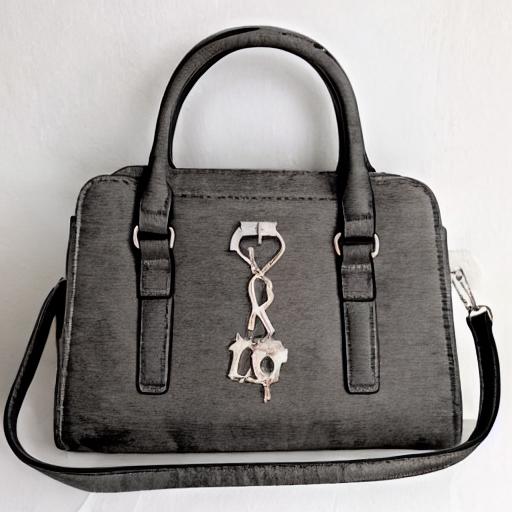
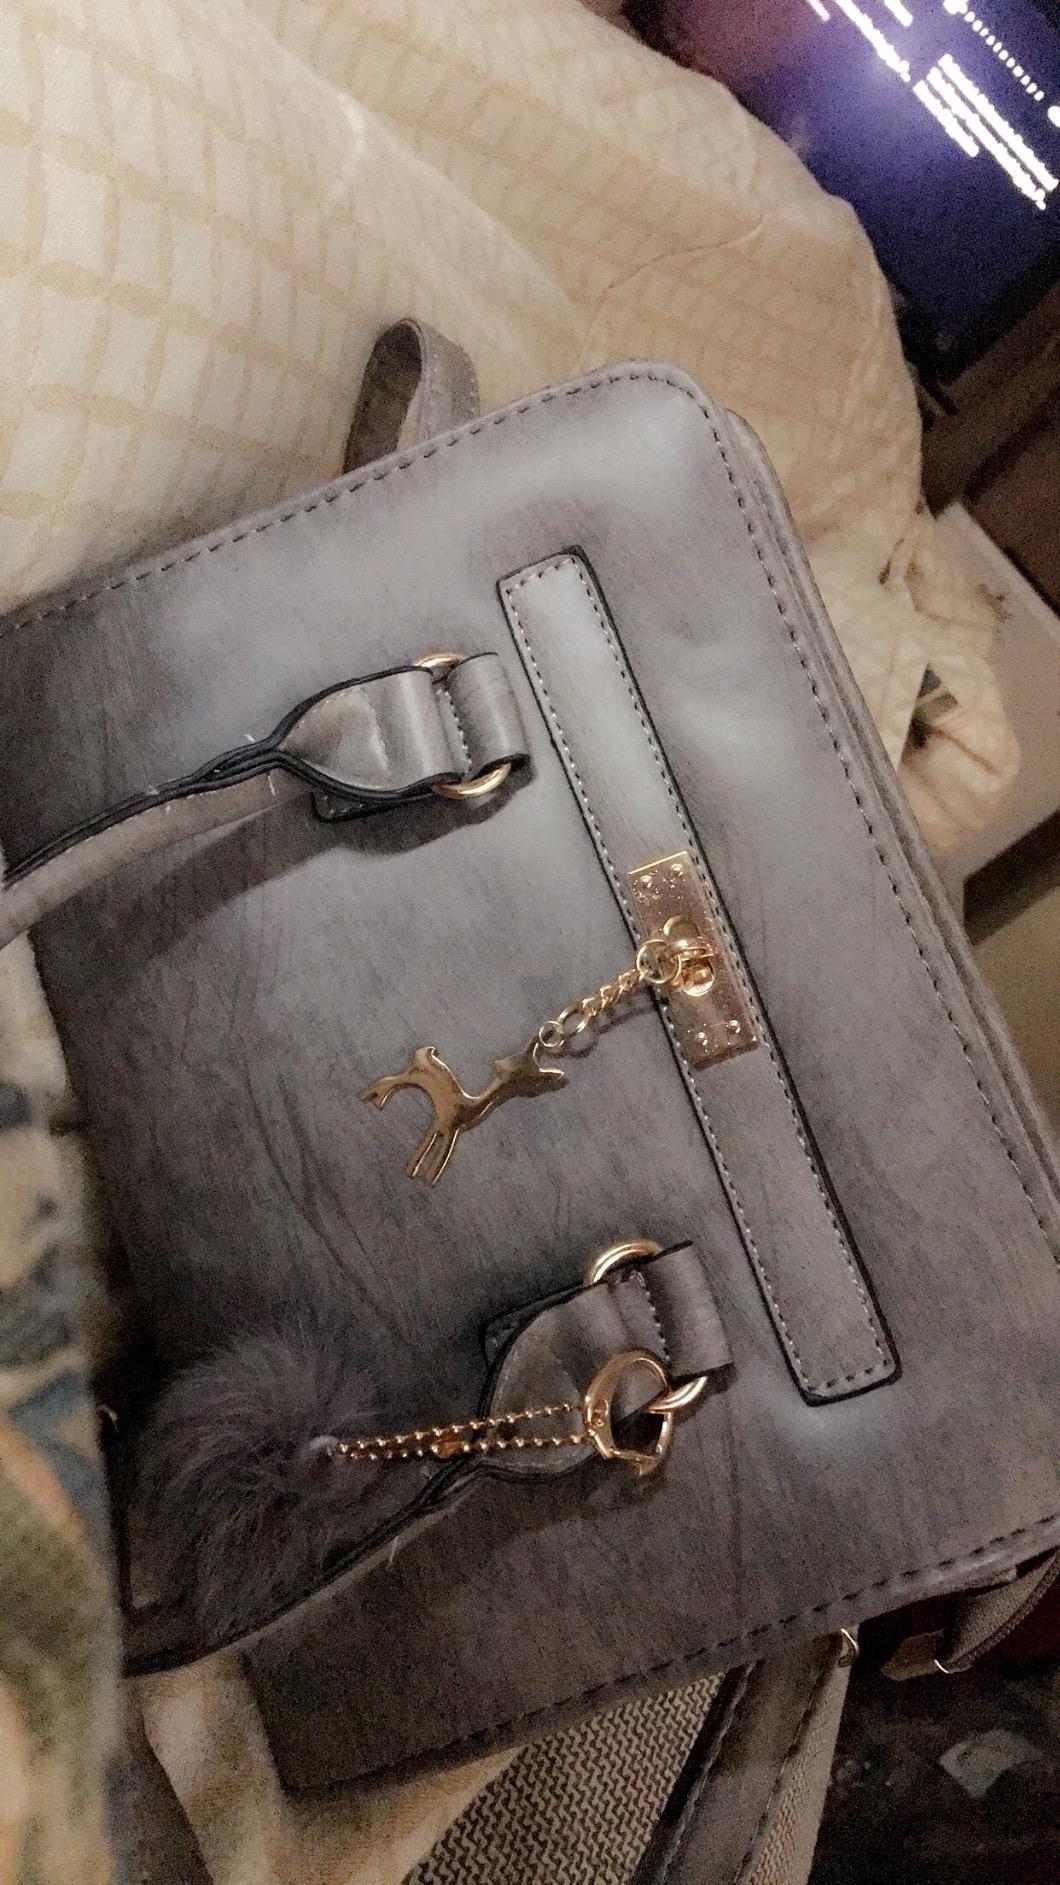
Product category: accessories_handbag
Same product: no